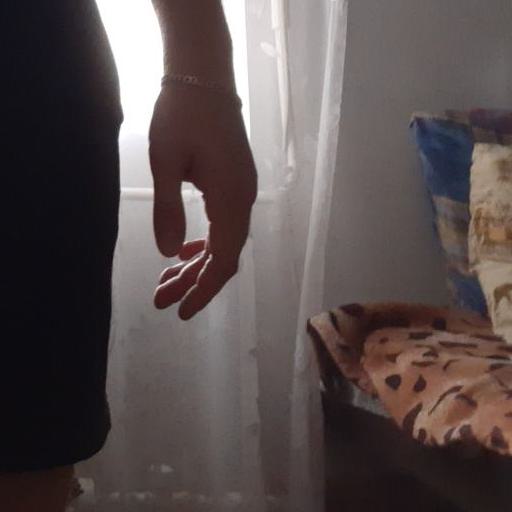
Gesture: no_gesture